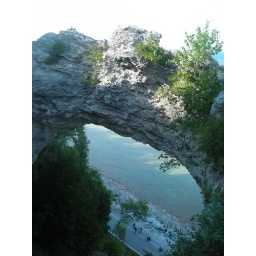
Part of our tour around the island by horse and carriage. You can see bikes on the highway below.